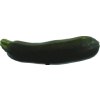
Label: dark_zucchini